Answer in natural language. How many Televisions are visible in the scene? Choose between the following options: 0, 3, 2, 4 or 1
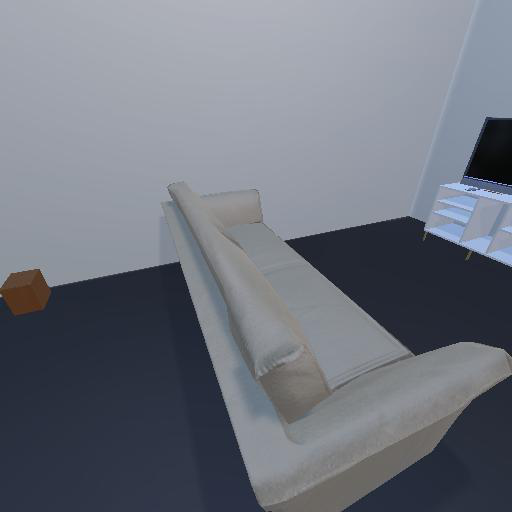
<answer>1</answer>